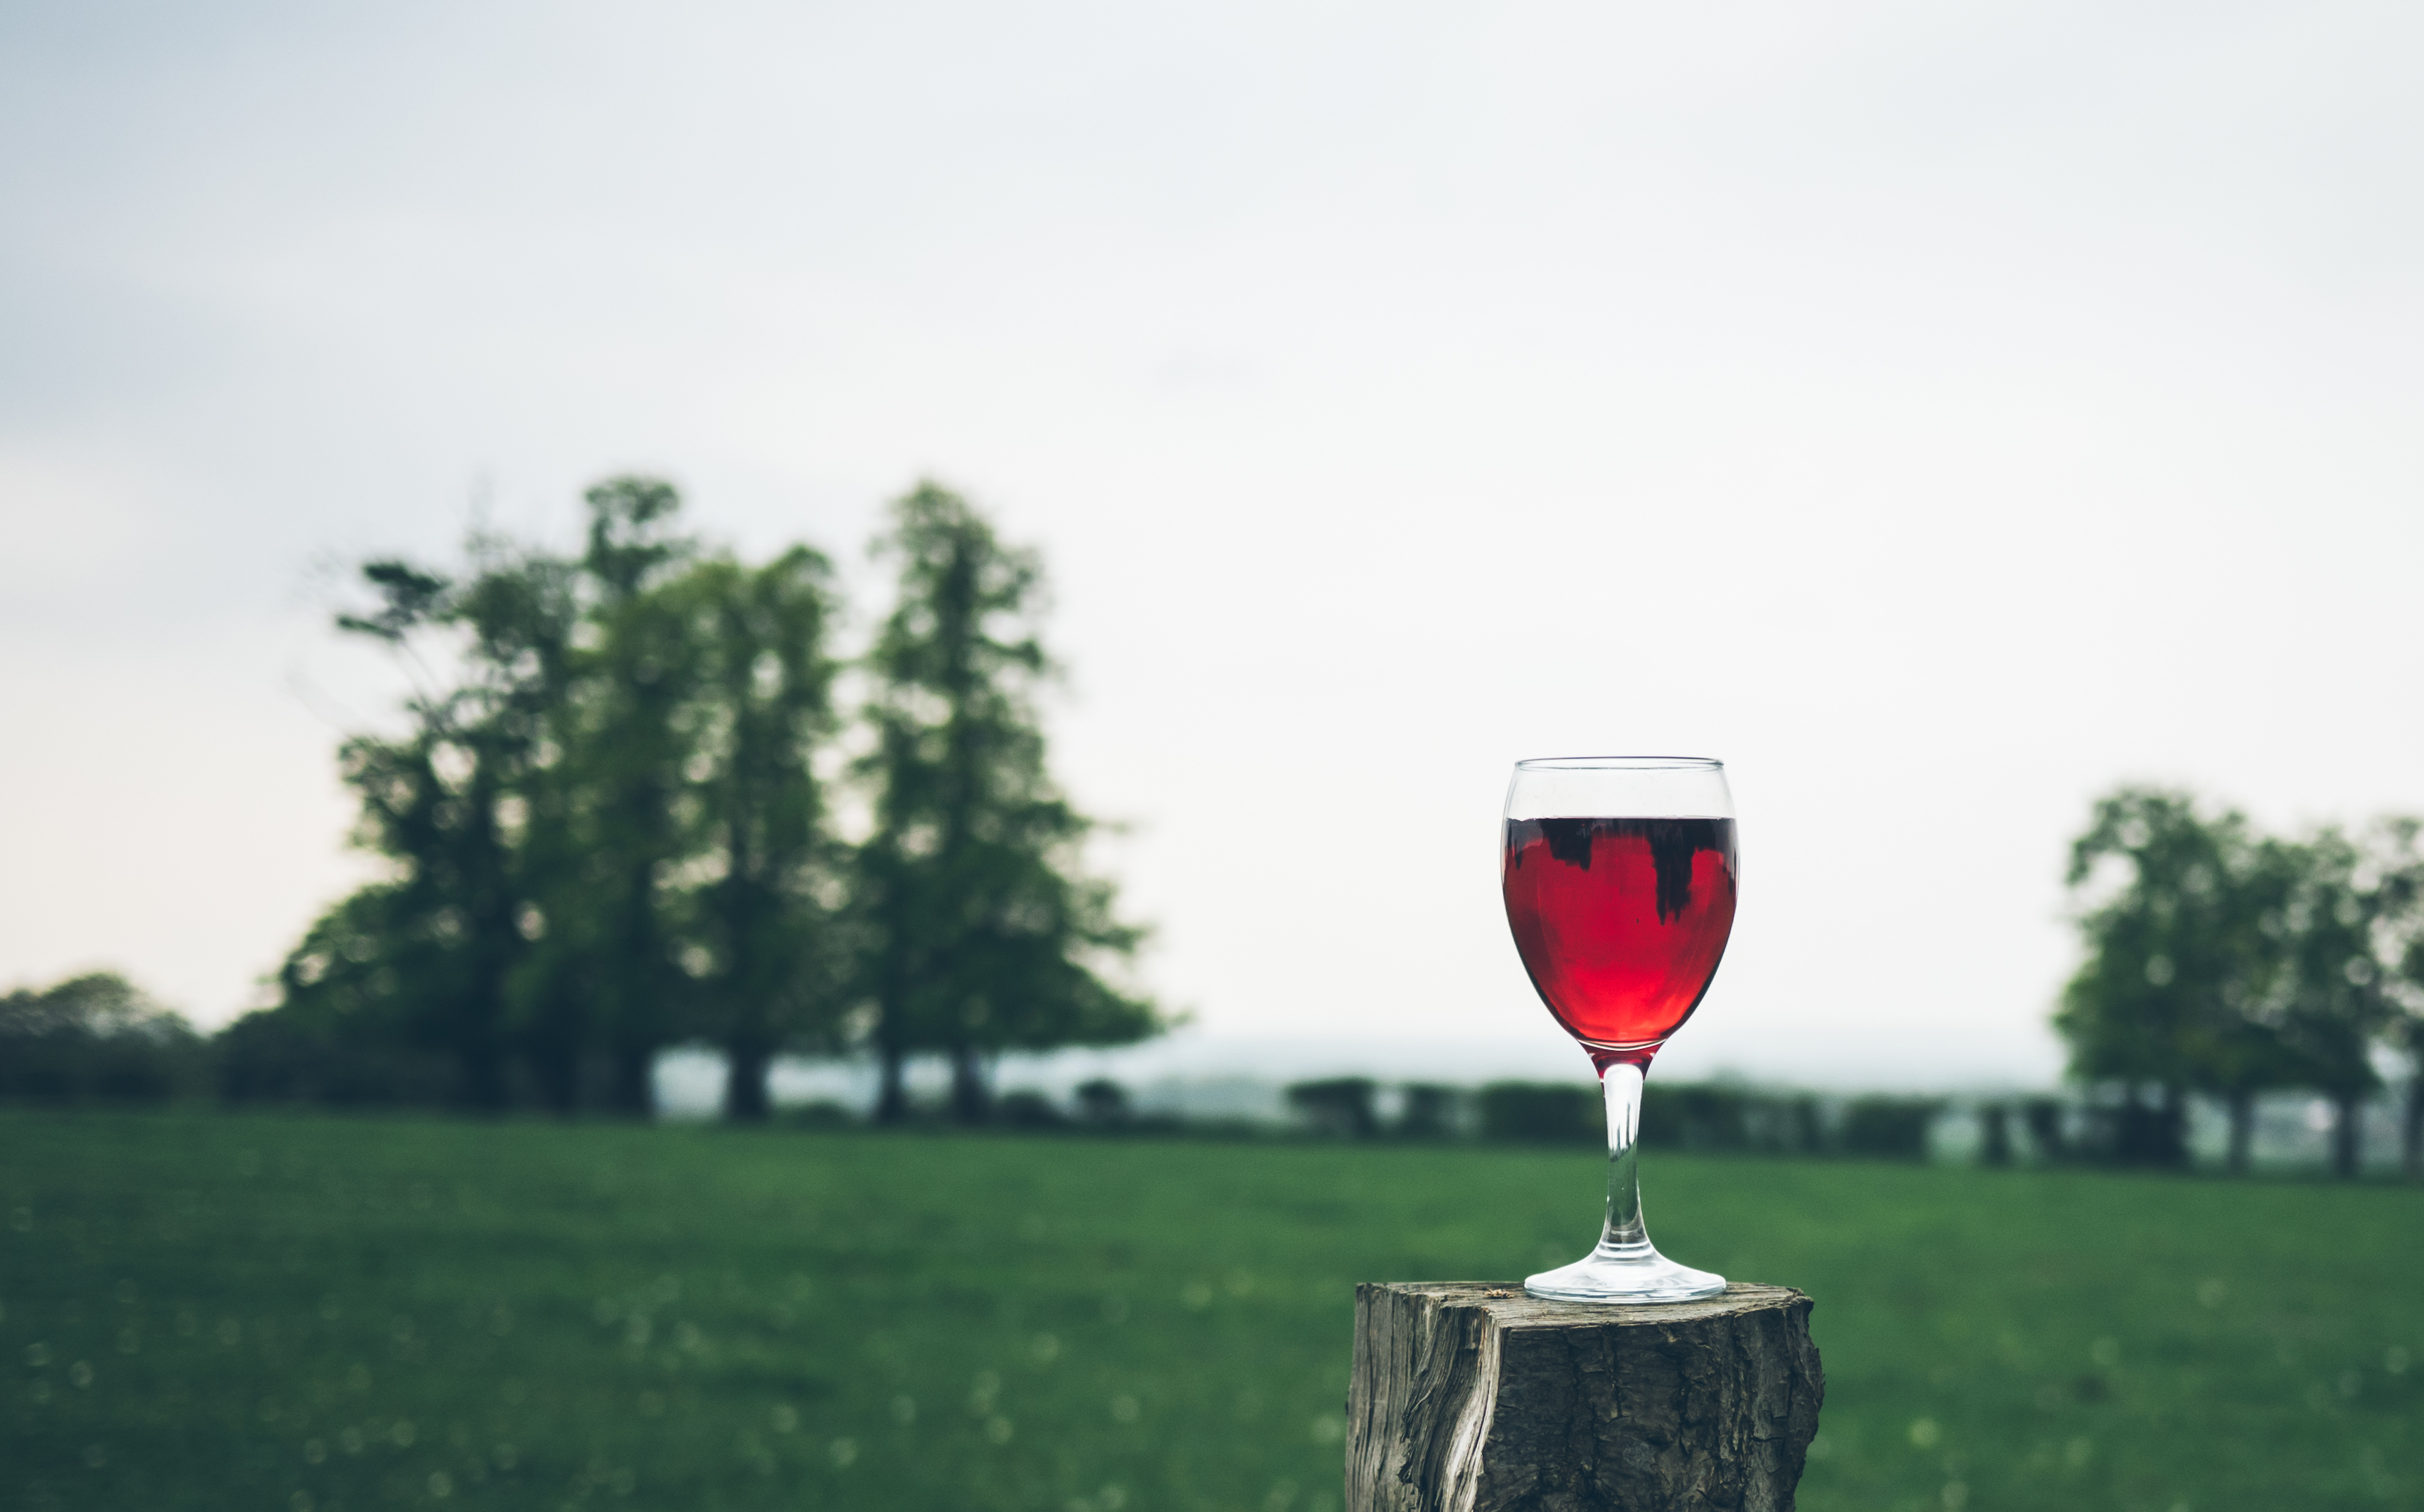
grass, wine, green, reflection, red, drink, atmosphere of earth